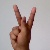
The image shows a hand gesture representing the letter 'K' in Indian Sign Language.